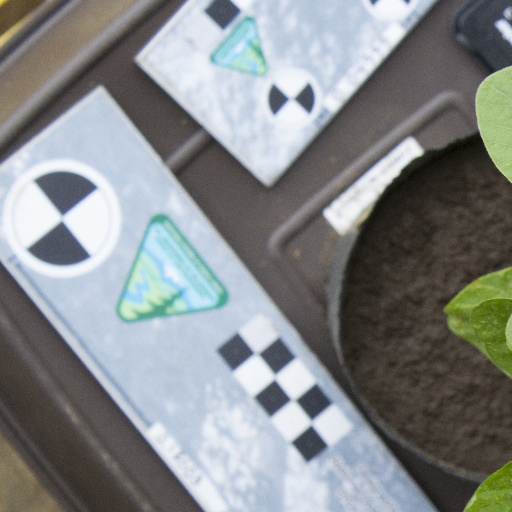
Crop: soybean